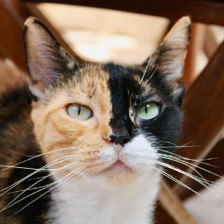
Label: animals